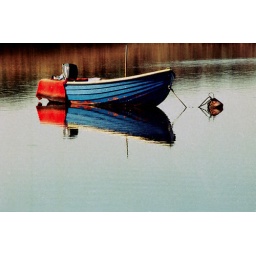
Solitary boat on a lake in Sardinia.Added pictorial effects in Photoshop.Shot taken with a Nikon F70.